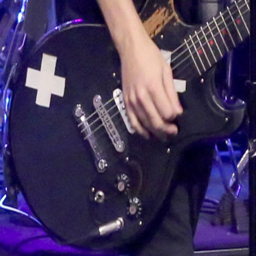
who does this super shiny guitar belong to ?